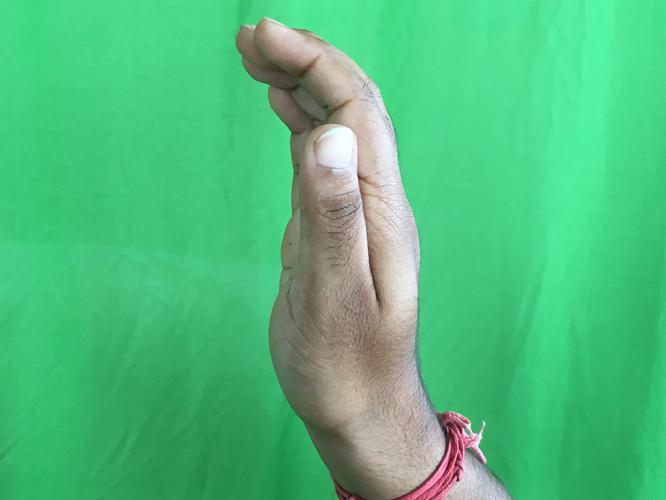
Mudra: Sarpasirsha
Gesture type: single_hand